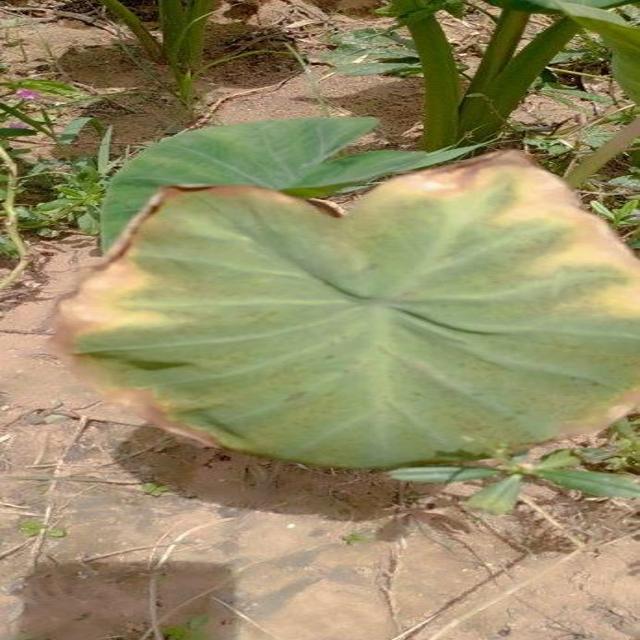
Label: Mid_Blight